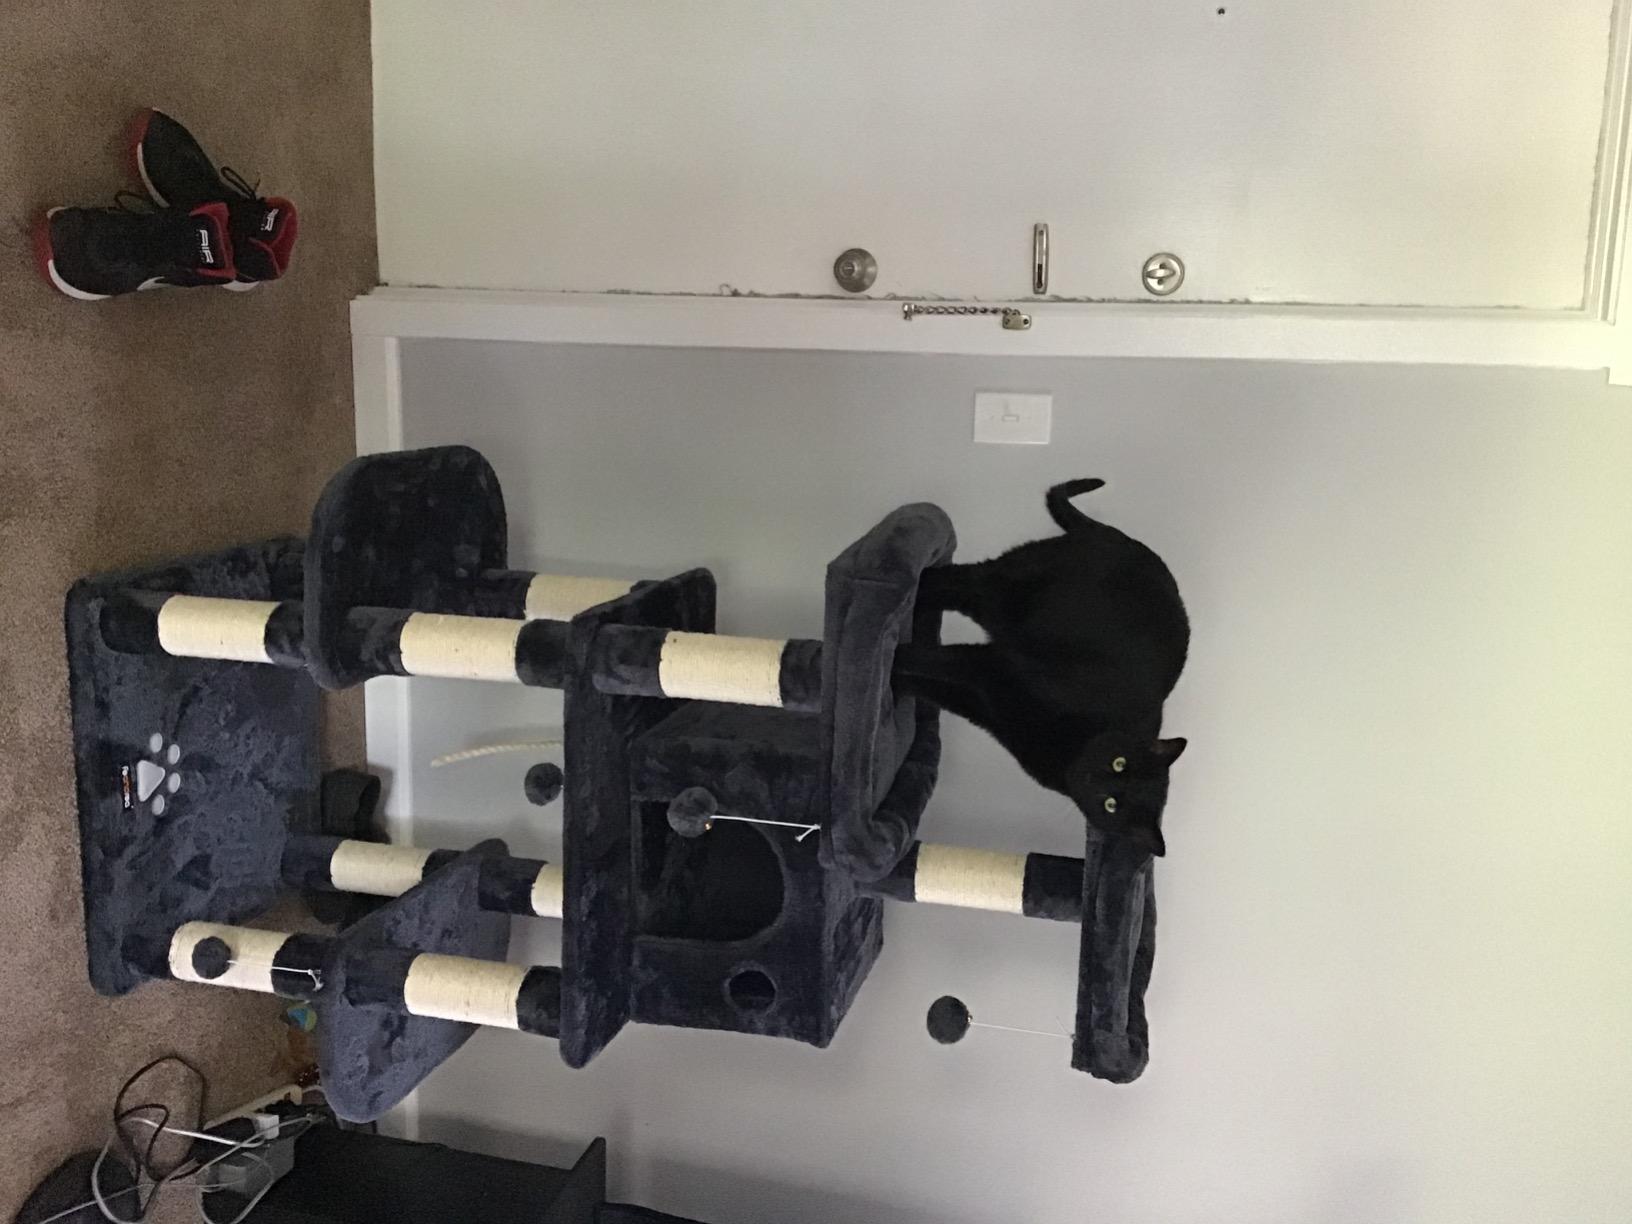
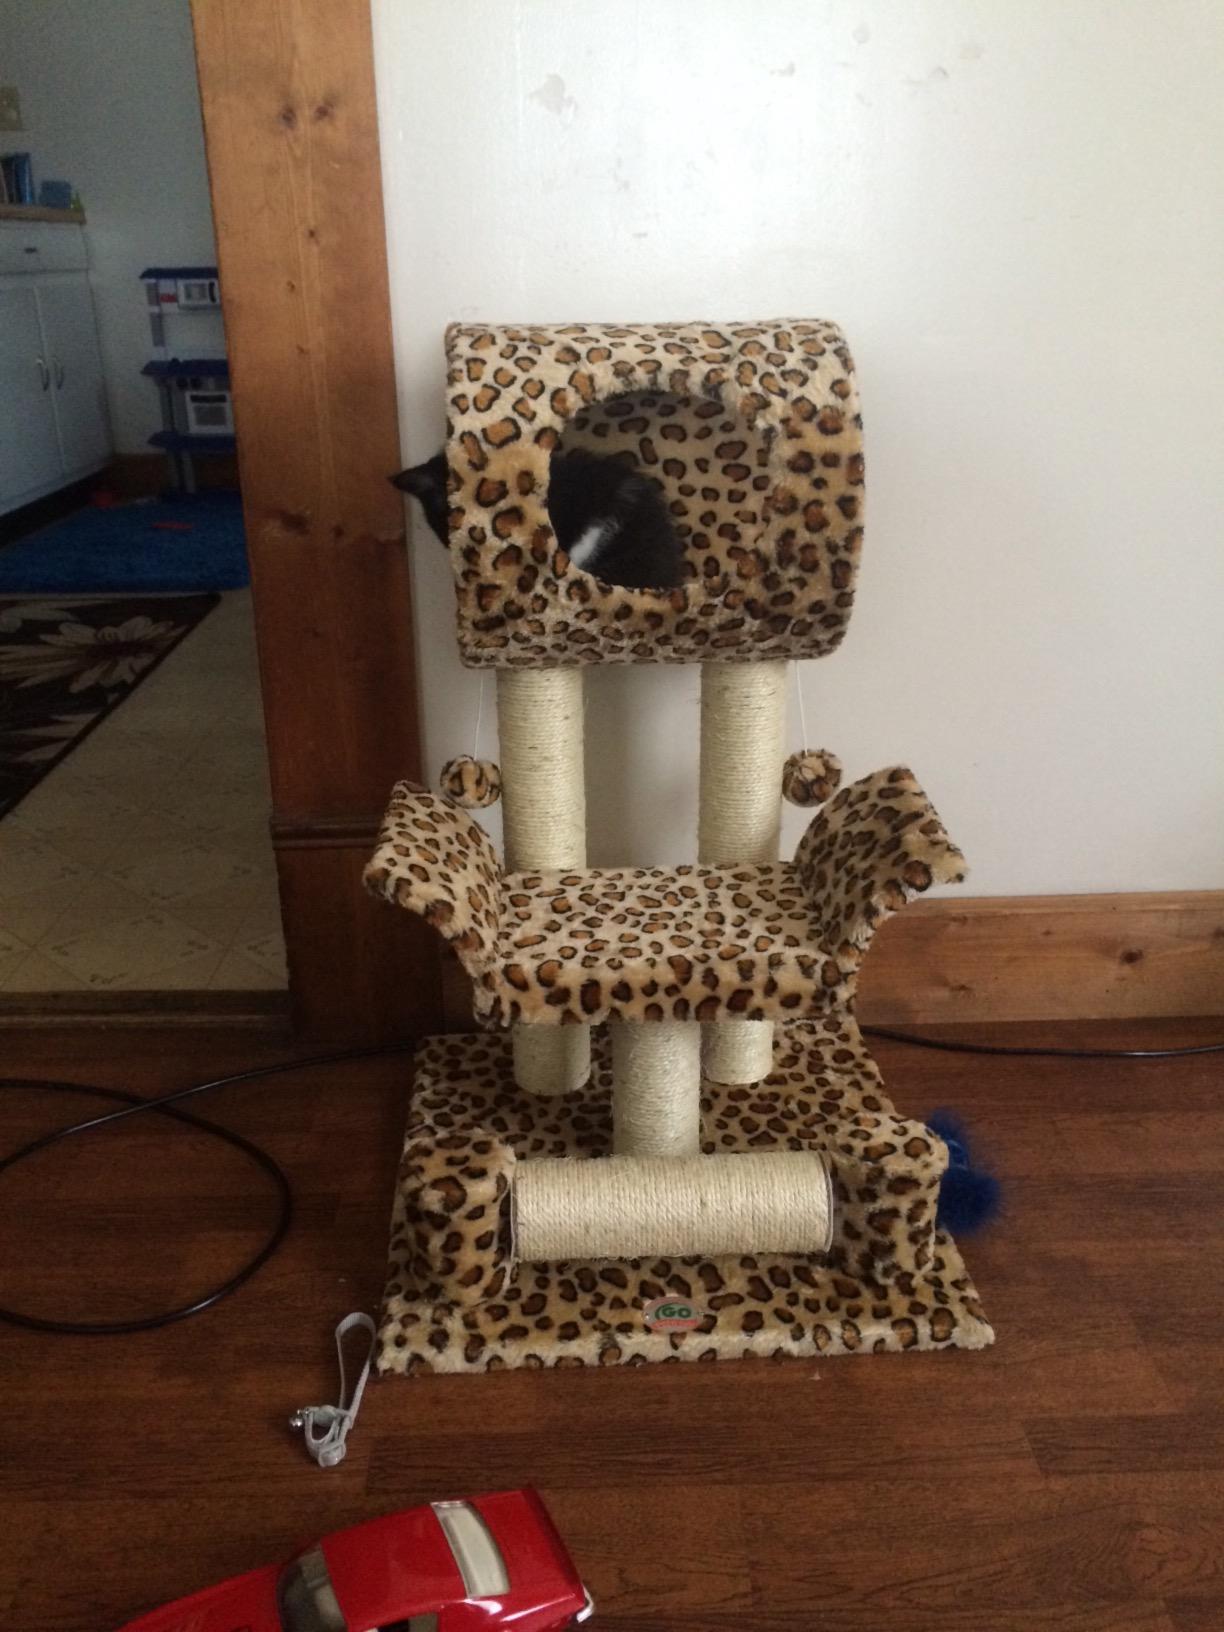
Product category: items_cat tree
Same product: no